Molenbeek-Saint-Jean

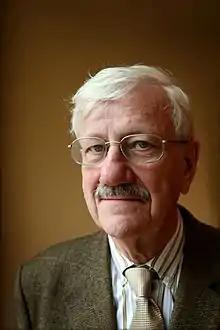
Philippe Moureaux was mayor of Molenbeek from 1992 until 2012.

Molenbeek-Saint-Jean has a rich cultural and architectural heritage. Some of the main points of interest include: